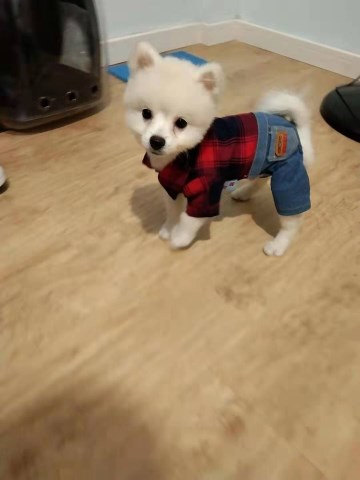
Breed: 1936-n000005-Pomeranian